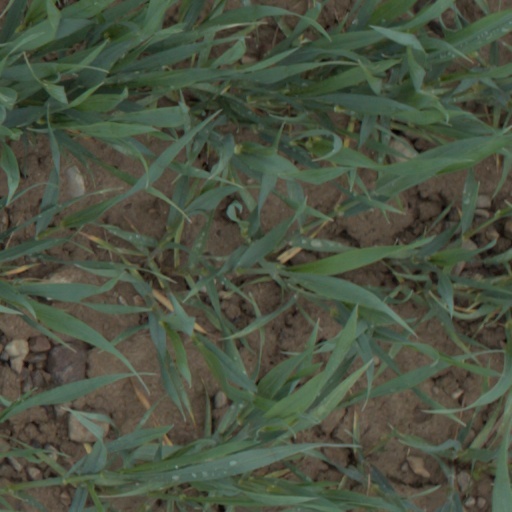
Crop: wheat